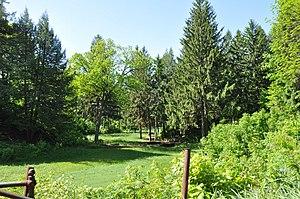
Le cimetière de la vallée ou le cimetière de la rue de la vallée est un cimetière public situé à Manchester, New Hampshire, aux États-Unis. Il est délimité à l'est par la Pine Street, au nord par Auburn Street, à l'ouest par la Willow Street, et, au sud, par Valley Street, à partir de laquelle il tire son nom.